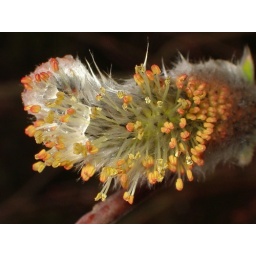
The pine tree in the background gives it a look of view on black